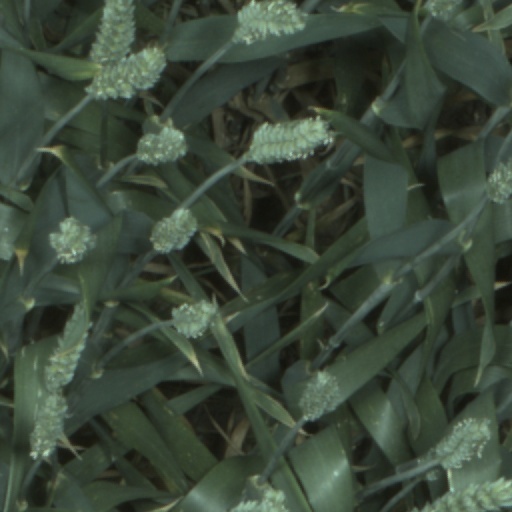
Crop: wheat